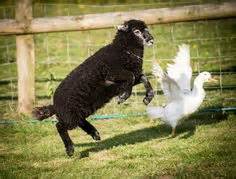
Label: sheep